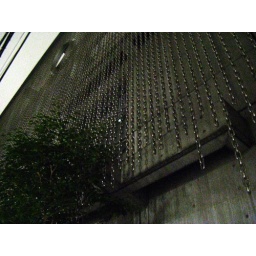
This chain-covered building is the braille library in Tokyo.